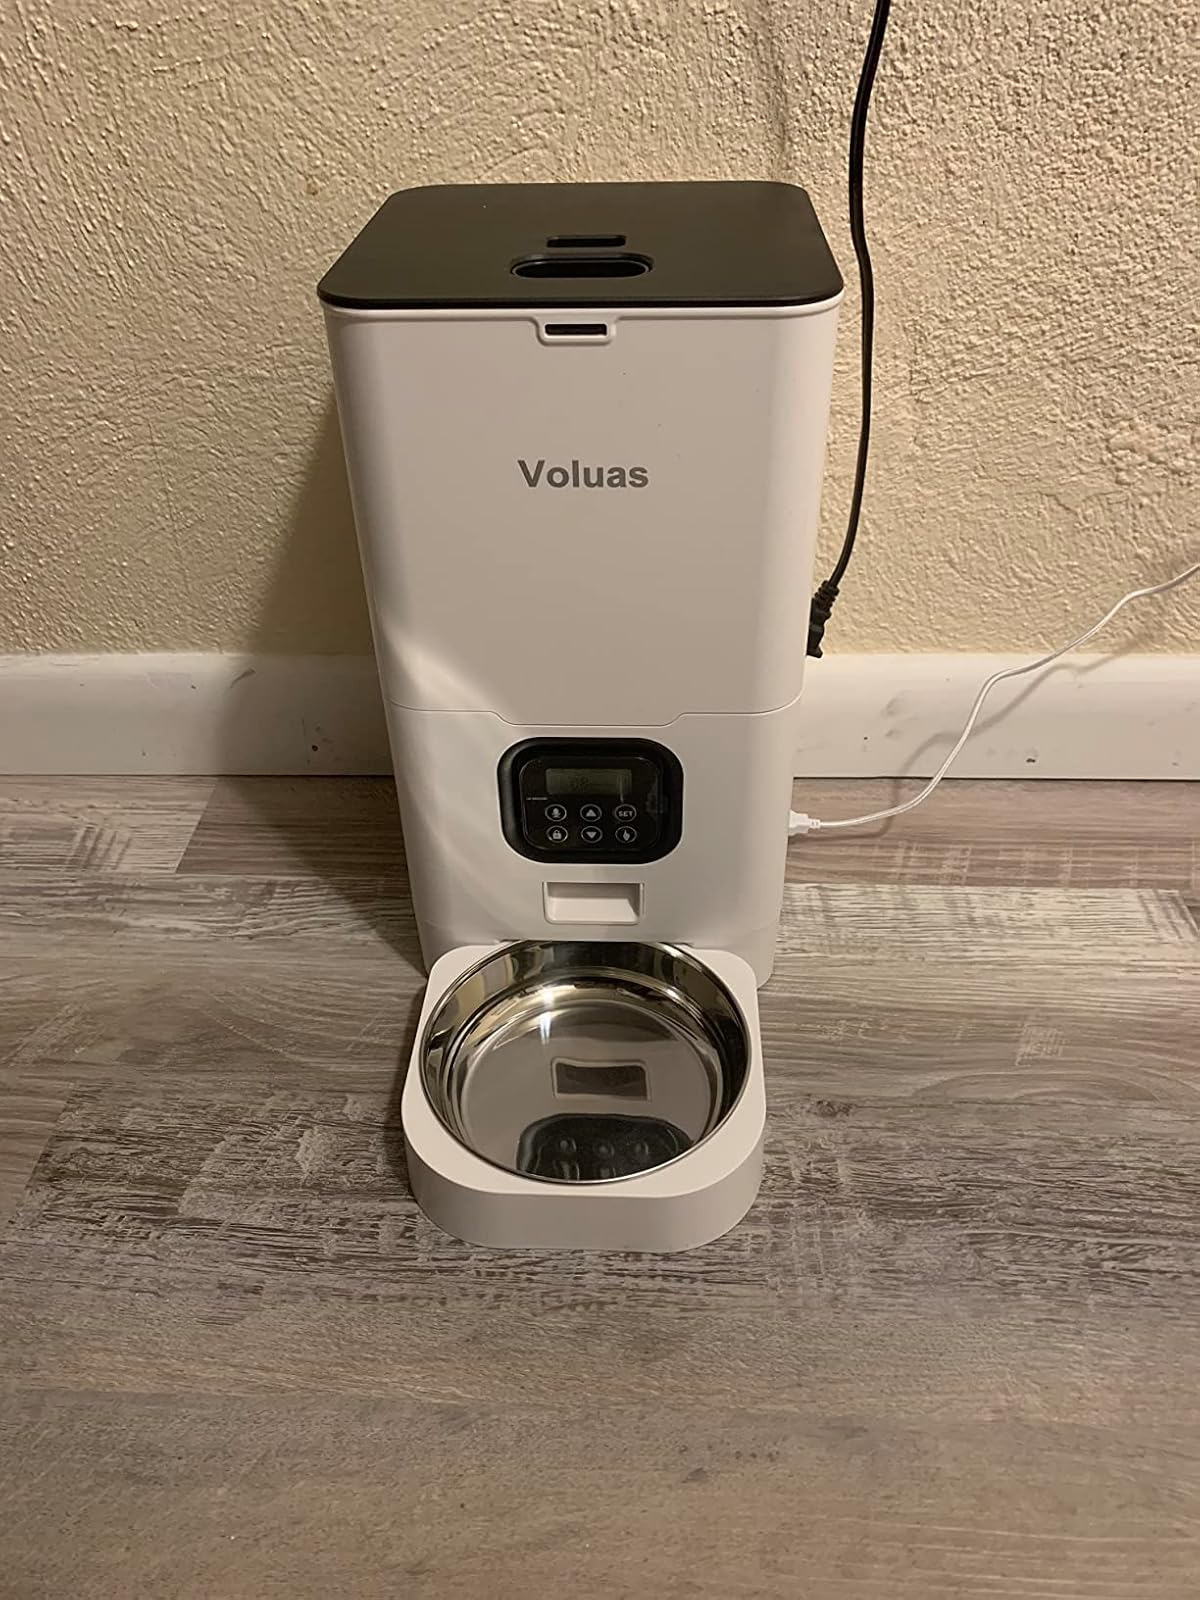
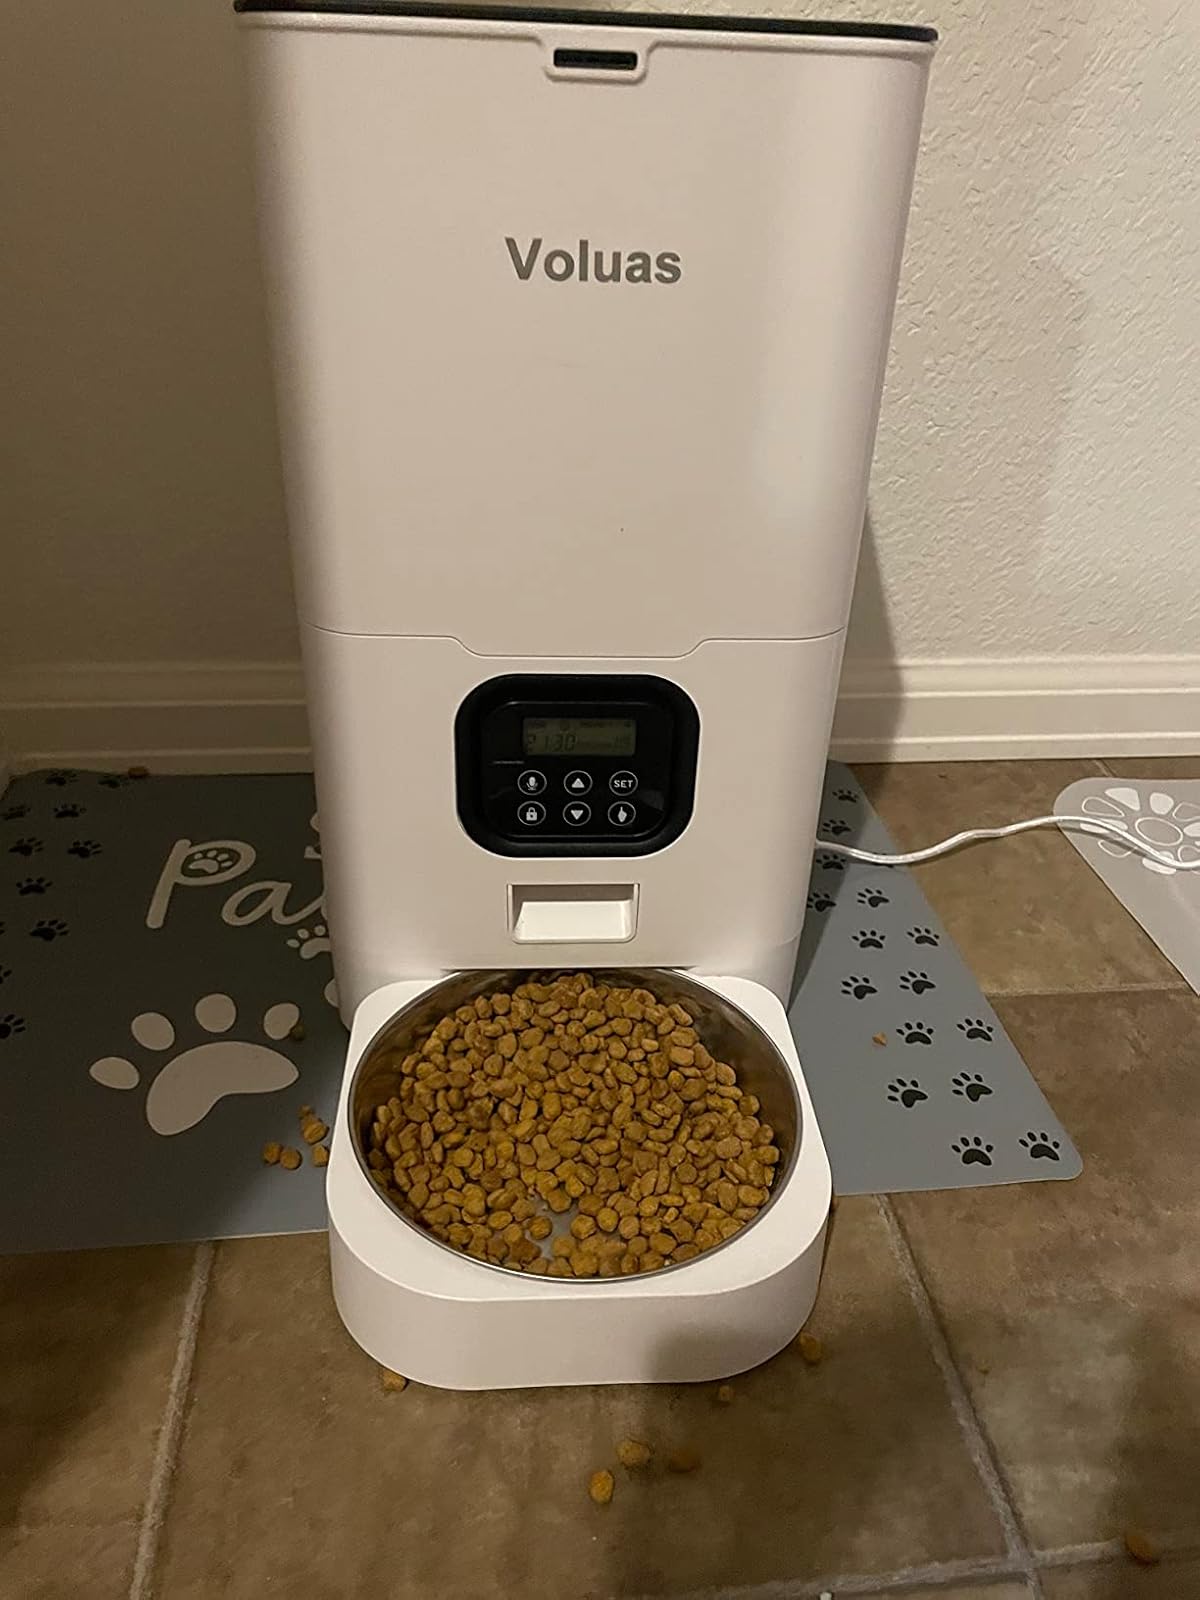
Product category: items_feeder
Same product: yes